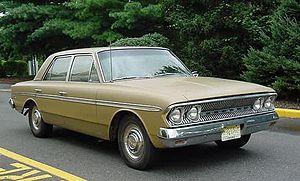
Les Renault Rambler sont des automobiles conçues par Renault et American Motors Corporation qui étaient assemblées dans les usines Renault de Haren, en Belgique, entre 1962 et 1967.